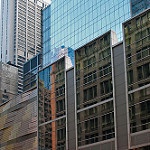
Label: buildings